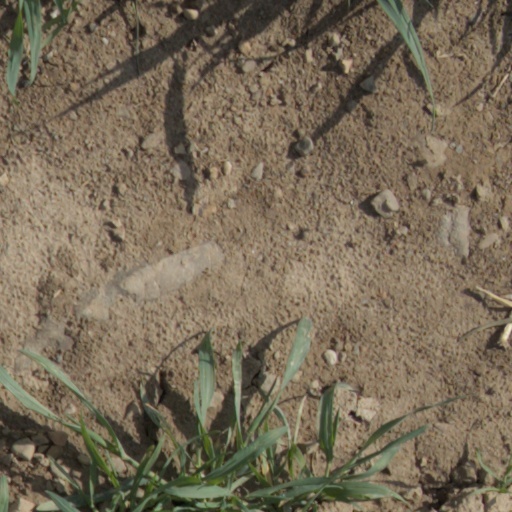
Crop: wheat